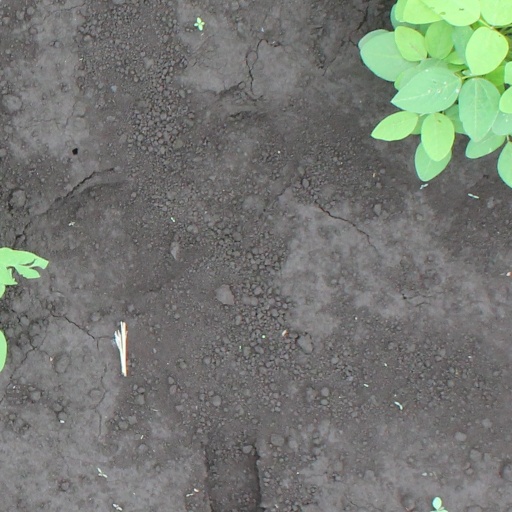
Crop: soybean